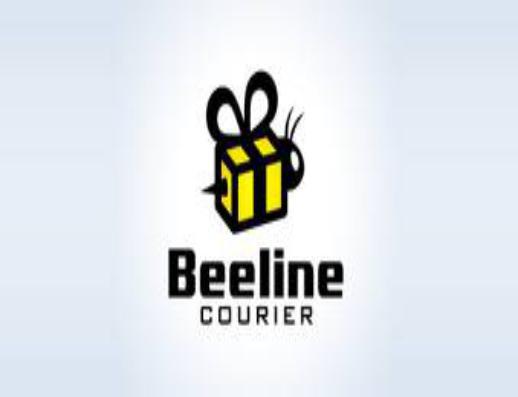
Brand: Beeline
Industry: Others